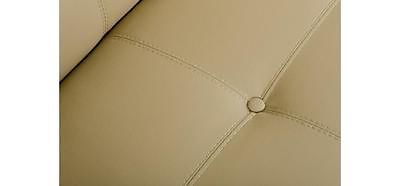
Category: sofa